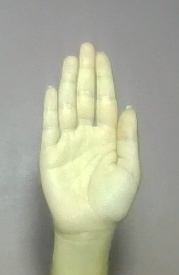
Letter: seen